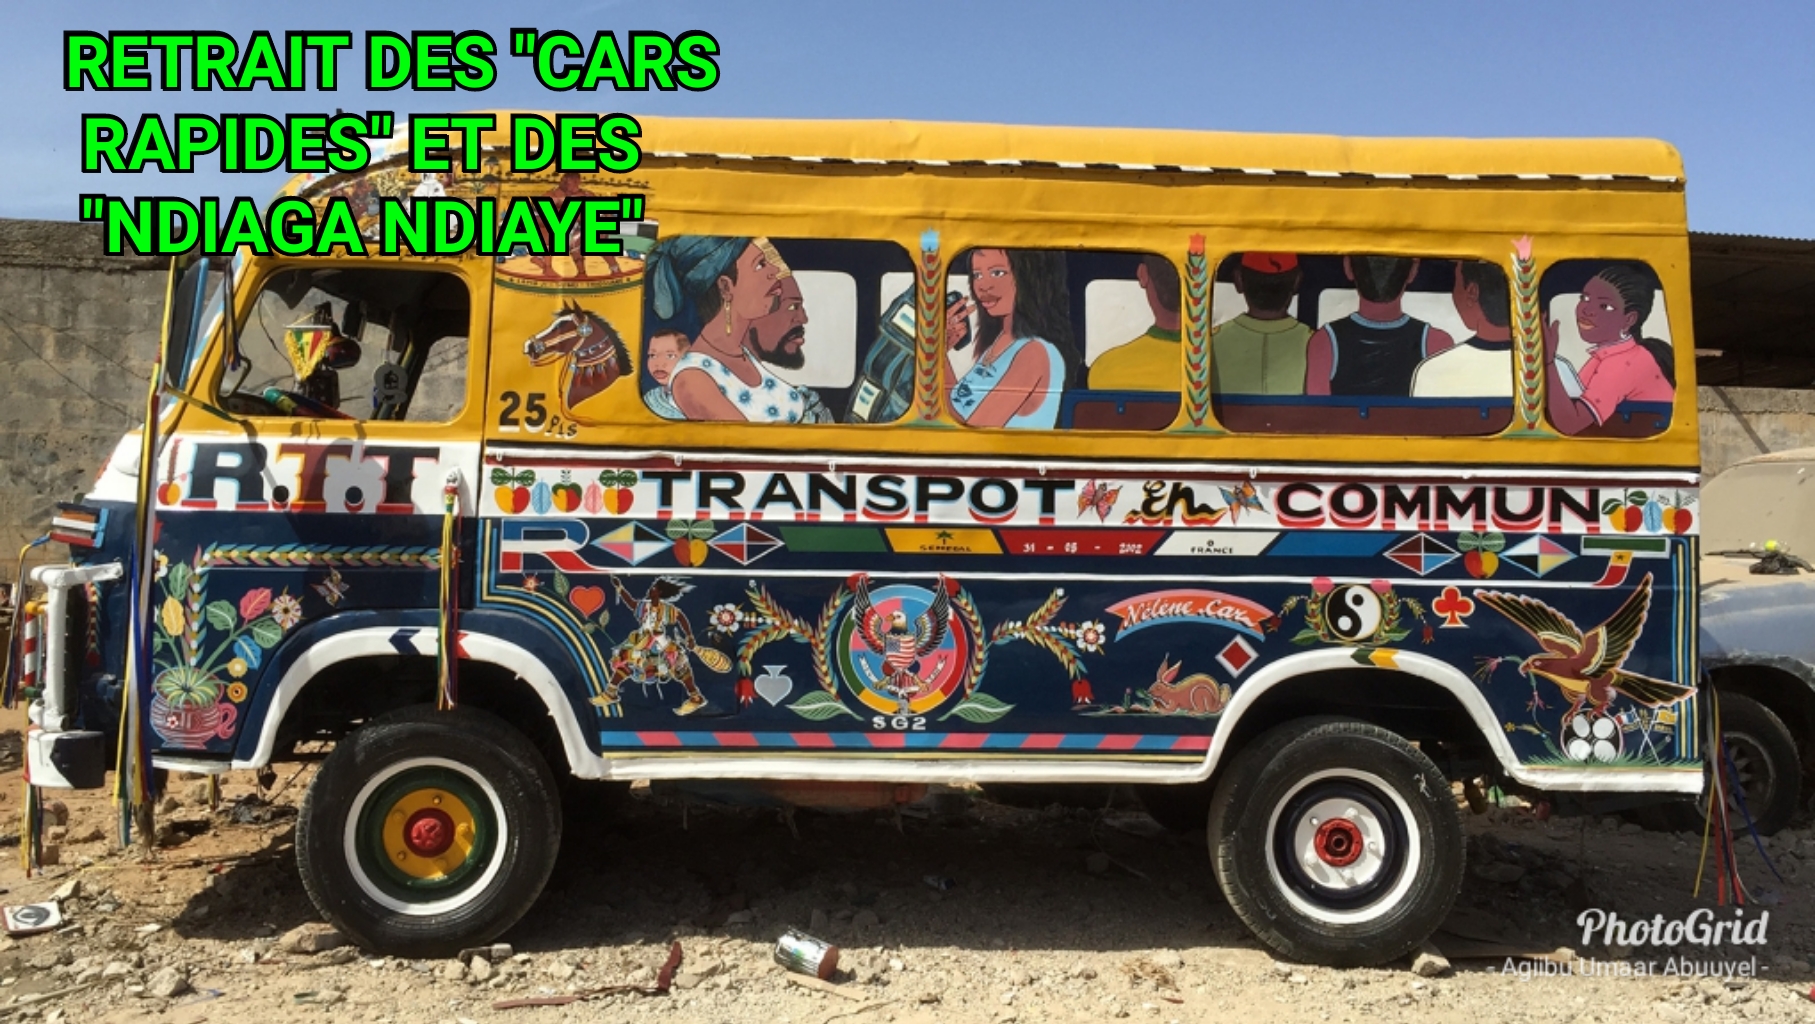
Lii nag ag ndaamar la guñ diseene. Ndaamar gi nag dafa soon, am na tamit ay nit yu nekk ci biir. Ñi ngi koy woowe car rapide.